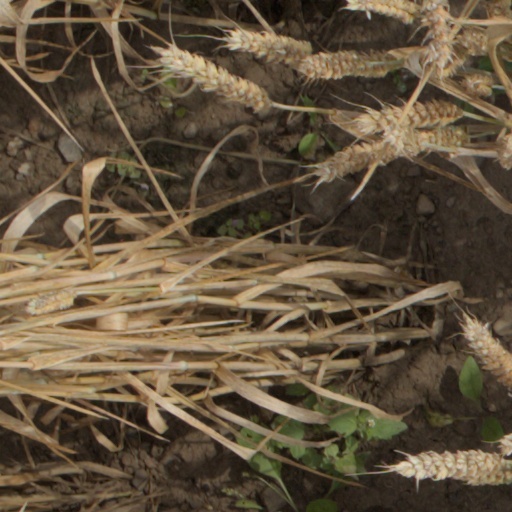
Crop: wheat